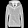
Label: Coat